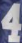
Number: 4